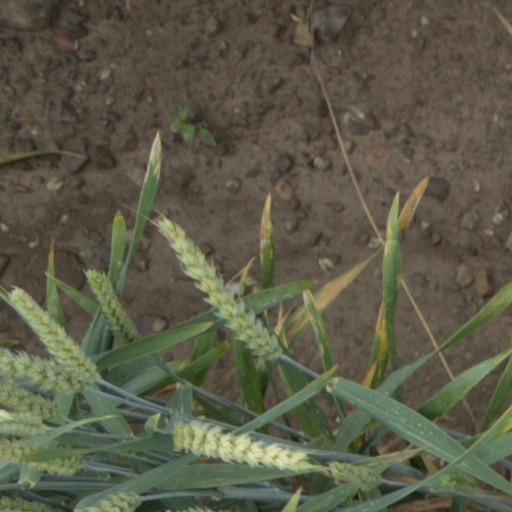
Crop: wheat